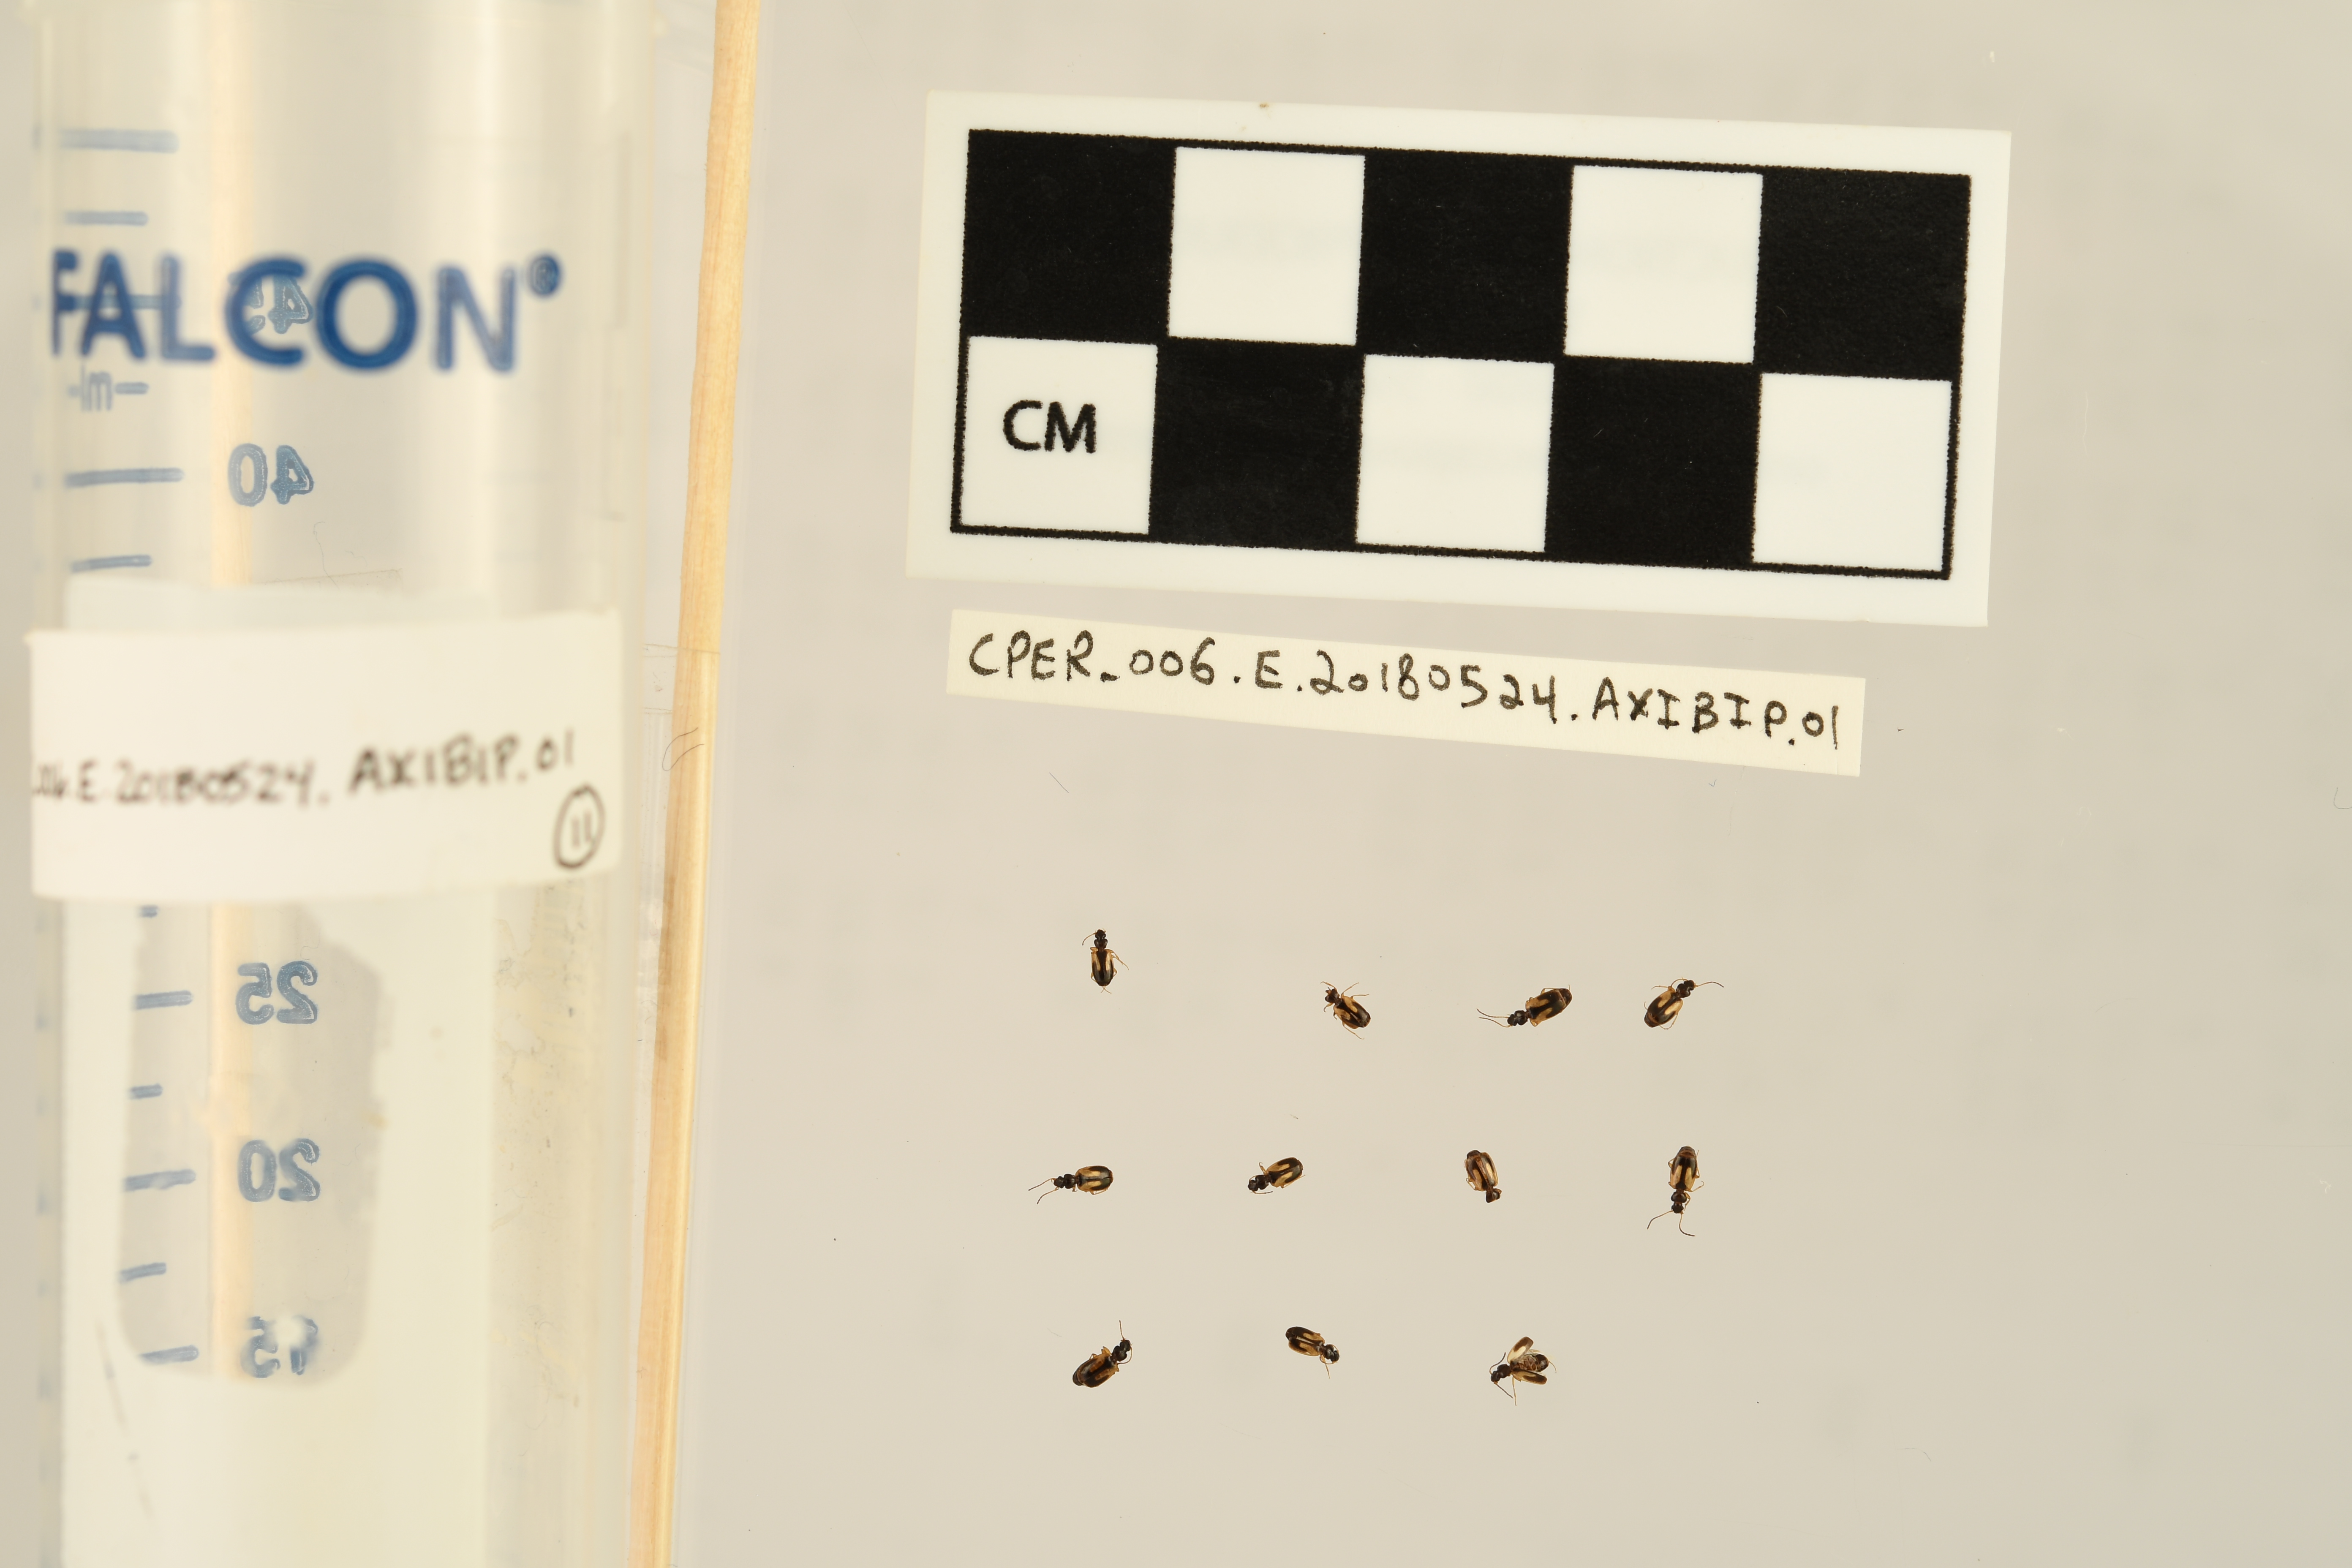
Axinopalpus biplagiatus — Central Plains Experimental Range NEON, plot CPER_006. Beetle 1, ElytraLength: 0.1582 cm (lying flat: Yes)

Axinopalpus biplagiatus — Central Plains Experimental Range NEON, plot CPER_006. Beetle 1, ElytraWidth: 0.1055 cm (lying flat: Yes)

Axinopalpus biplagiatus — Central Plains Experimental Range NEON, plot CPER_006. Beetle 2, ElytraLength: 0.164 cm (lying flat: No)

Axinopalpus biplagiatus — Central Plains Experimental Range NEON, plot CPER_006. Beetle 2, ElytraWidth: 0.09908 cm (lying flat: No)

Axinopalpus biplagiatus — Central Plains Experimental Range NEON, plot CPER_006. Beetle 3, ElytraLength: 0.1802 cm (lying flat: Yes)

Axinopalpus biplagiatus — Central Plains Experimental Range NEON, plot CPER_006. Beetle 3, ElytraWidth: 0.1116 cm (lying flat: Yes)

Axinopalpus biplagiatus — Central Plains Experimental Range NEON, plot CPER_006. Beetle 4, ElytraLength: 0.1673 cm (lying flat: Yes)

Axinopalpus biplagiatus — Central Plains Experimental Range NEON, plot CPER_006. Beetle 4, ElytraWidth: 0.1115 cm (lying flat: Yes)

Axinopalpus biplagiatus — Central Plains Experimental Range NEON, plot CPER_006. Beetle 5, ElytraLength: 0.1717 cm (lying flat: Yes)

Axinopalpus biplagiatus — Central Plains Experimental Range NEON, plot CPER_006. Beetle 5, ElytraWidth: 0.1142 cm (lying flat: Yes)

Axinopalpus biplagiatus — Central Plains Experimental Range NEON, plot CPER_006. Beetle 6, ElytraLength: 0.1627 cm (lying flat: Yes)

Axinopalpus biplagiatus — Central Plains Experimental Range NEON, plot CPER_006. Beetle 6, ElytraWidth: 0.1136 cm (lying flat: Yes)

Axinopalpus biplagiatus — Central Plains Experimental Range NEON, plot CPER_006. Beetle 7, ElytraLength: 0.1846 cm (lying flat: No)

Axinopalpus biplagiatus — Central Plains Experimental Range NEON, plot CPER_006. Beetle 7, ElytraWidth: 0.1081 cm (lying flat: No)

Axinopalpus biplagiatus — Central Plains Experimental Range NEON, plot CPER_006. Beetle 8, ElytraLength: 0.17 cm (lying flat: Yes)

Axinopalpus biplagiatus — Central Plains Experimental Range NEON, plot CPER_006. Beetle 8, ElytraWidth: 0.1116 cm (lying flat: Yes)

Axinopalpus biplagiatus — Central Plains Experimental Range NEON, plot CPER_006. Beetle 9, ElytraLength: 0.1858 cm (lying flat: Yes)

Axinopalpus biplagiatus — Central Plains Experimental Range NEON, plot CPER_006. Beetle 9, ElytraWidth: 0.1166 cm (lying flat: Yes)

Axinopalpus biplagiatus — Central Plains Experimental Range NEON, plot CPER_006. Beetle 10, ElytraLength: 0.1645 cm (lying flat: No)

Axinopalpus biplagiatus — Central Plains Experimental Range NEON, plot CPER_006. Beetle 10, ElytraWidth: 0.1025 cm (lying flat: No)

Axinopalpus biplagiatus — Central Plains Experimental Range NEON, plot CPER_006. Beetle 11, ElytraLength: 0.1883 cm (lying flat: No)

Axinopalpus biplagiatus — Central Plains Experimental Range NEON, plot CPER_006. Beetle 11, ElytraWidth: 0.09361 cm (lying flat: No)